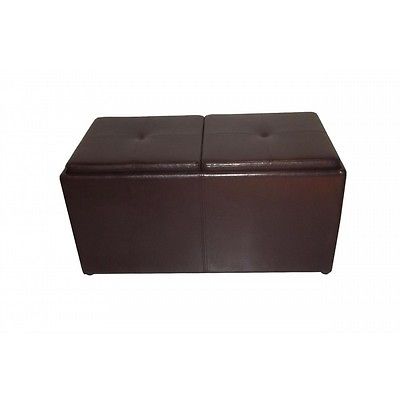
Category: table